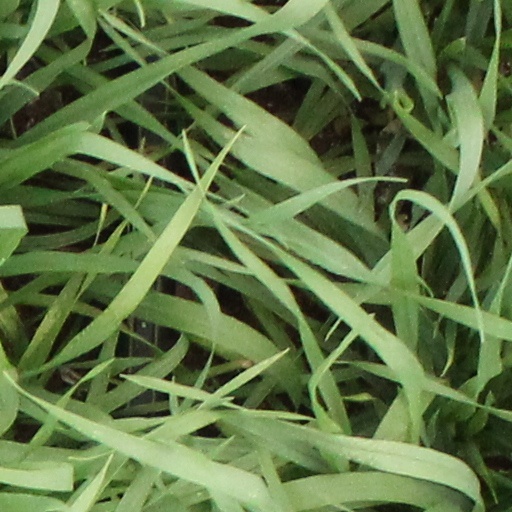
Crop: wheat